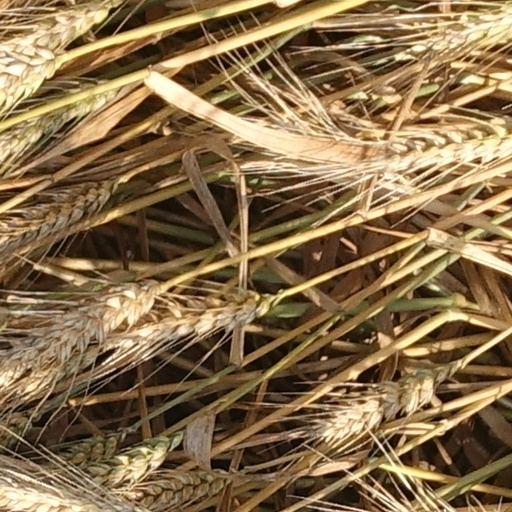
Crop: wheat